Samuel Fields

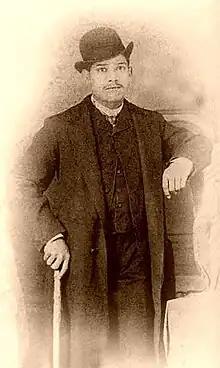

Samuel Fields was a figure of the American Wild West and an active participant in the African-American community of Deadwood, South Dakota.